History of Atalanta BC

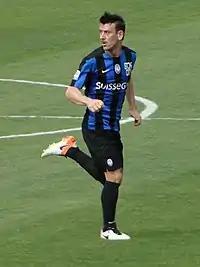
Gianpaolo Bellini, shown here in 2016, who spent his entire career at Atalanta

Upon returning to Serie A, Atalanta finished comfortably in tenth place in 1972, but was relegated in 1973 after just two years back in the top flight. At the beginning of the 1972–73 season, Atalanta did not concede a goal in its first six matches and was considered very solid defensively, but then collapsed in a 9–3 loss against Milan, leaving both the players and visiting fans at San Siro shocked. Atalanta then struggled throughout the season and was relegated on the final matchday due to inferior goal difference—the heavy loss against Milan proving decisive for the club's relegation. The club also missed the possibility to secure safety in the final three matches of the season, losing each of them.